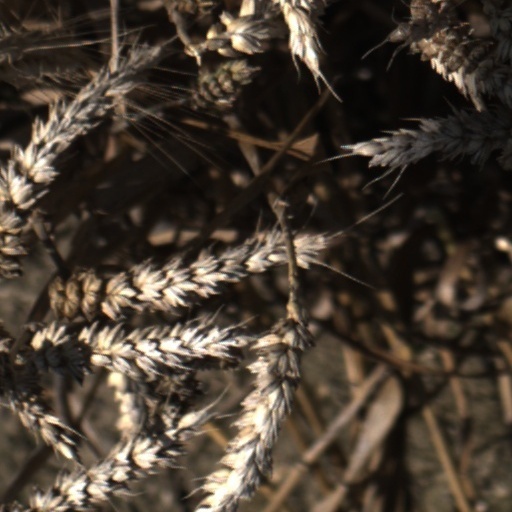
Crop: wheat